Sakis Rouvas

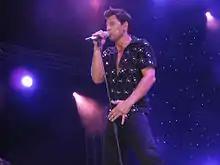

On 1 July 2009, Rouvas headlined a concert at the Kallimarmaro Panathenaic Stadium promoting environmental awareness. Attended by 40,000 people, it was the largest non-sporting event at the venue and the highest attendance for a solo artist in Greek music history. The concert coincided with the national smoking ban and was organized by the National Youth Council. The subsequent "Sakis Live Tour" visited 10 more cities and included a residency at Politia Live Clubbing in Thessaloniki.